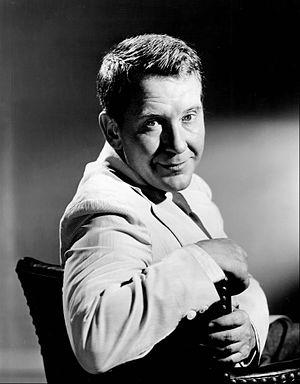
General Electric Theater est une série d'anthologie américaine présentée par Ronald Reagan et diffusée à la radio et à la télévision sur CBS entre le 1ᵉʳ février 1953 et le 27 mai 1962. La série était sponsorisée par le département des relations publiques de General Electric.